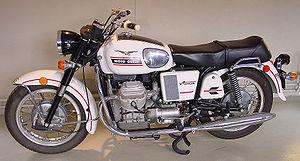
Joe Bar Team est une série de bandes dessinées humoristique créée en 1990 par Bar2, sur la base de premières planches parues dans Moto Journal à la fin des années 1980. Son originalité éditoriale est telle qu'elle est reprise par plusieurs auteurs qui se relaient en reprenant les personnages apparus entre-temps : Bar2 Fane, Pat Perna et Henri Jenfèvre. Elle est actuellement éditée par les éditions Vents d'Ouest.